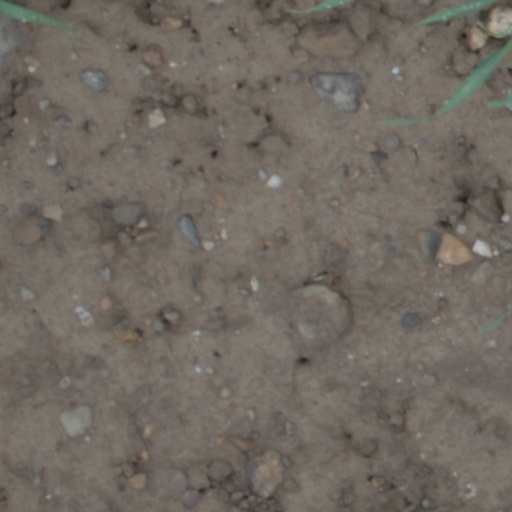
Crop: wheat